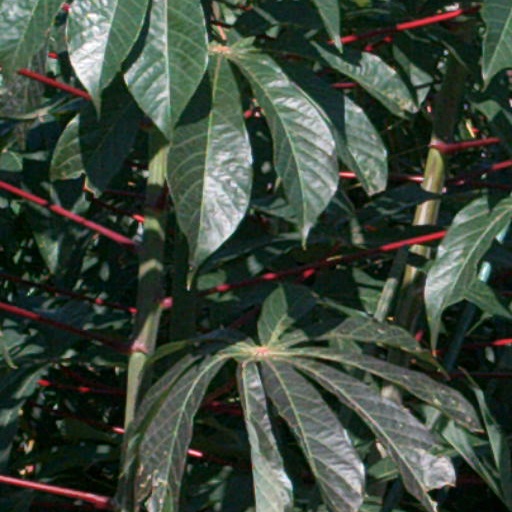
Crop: cassava